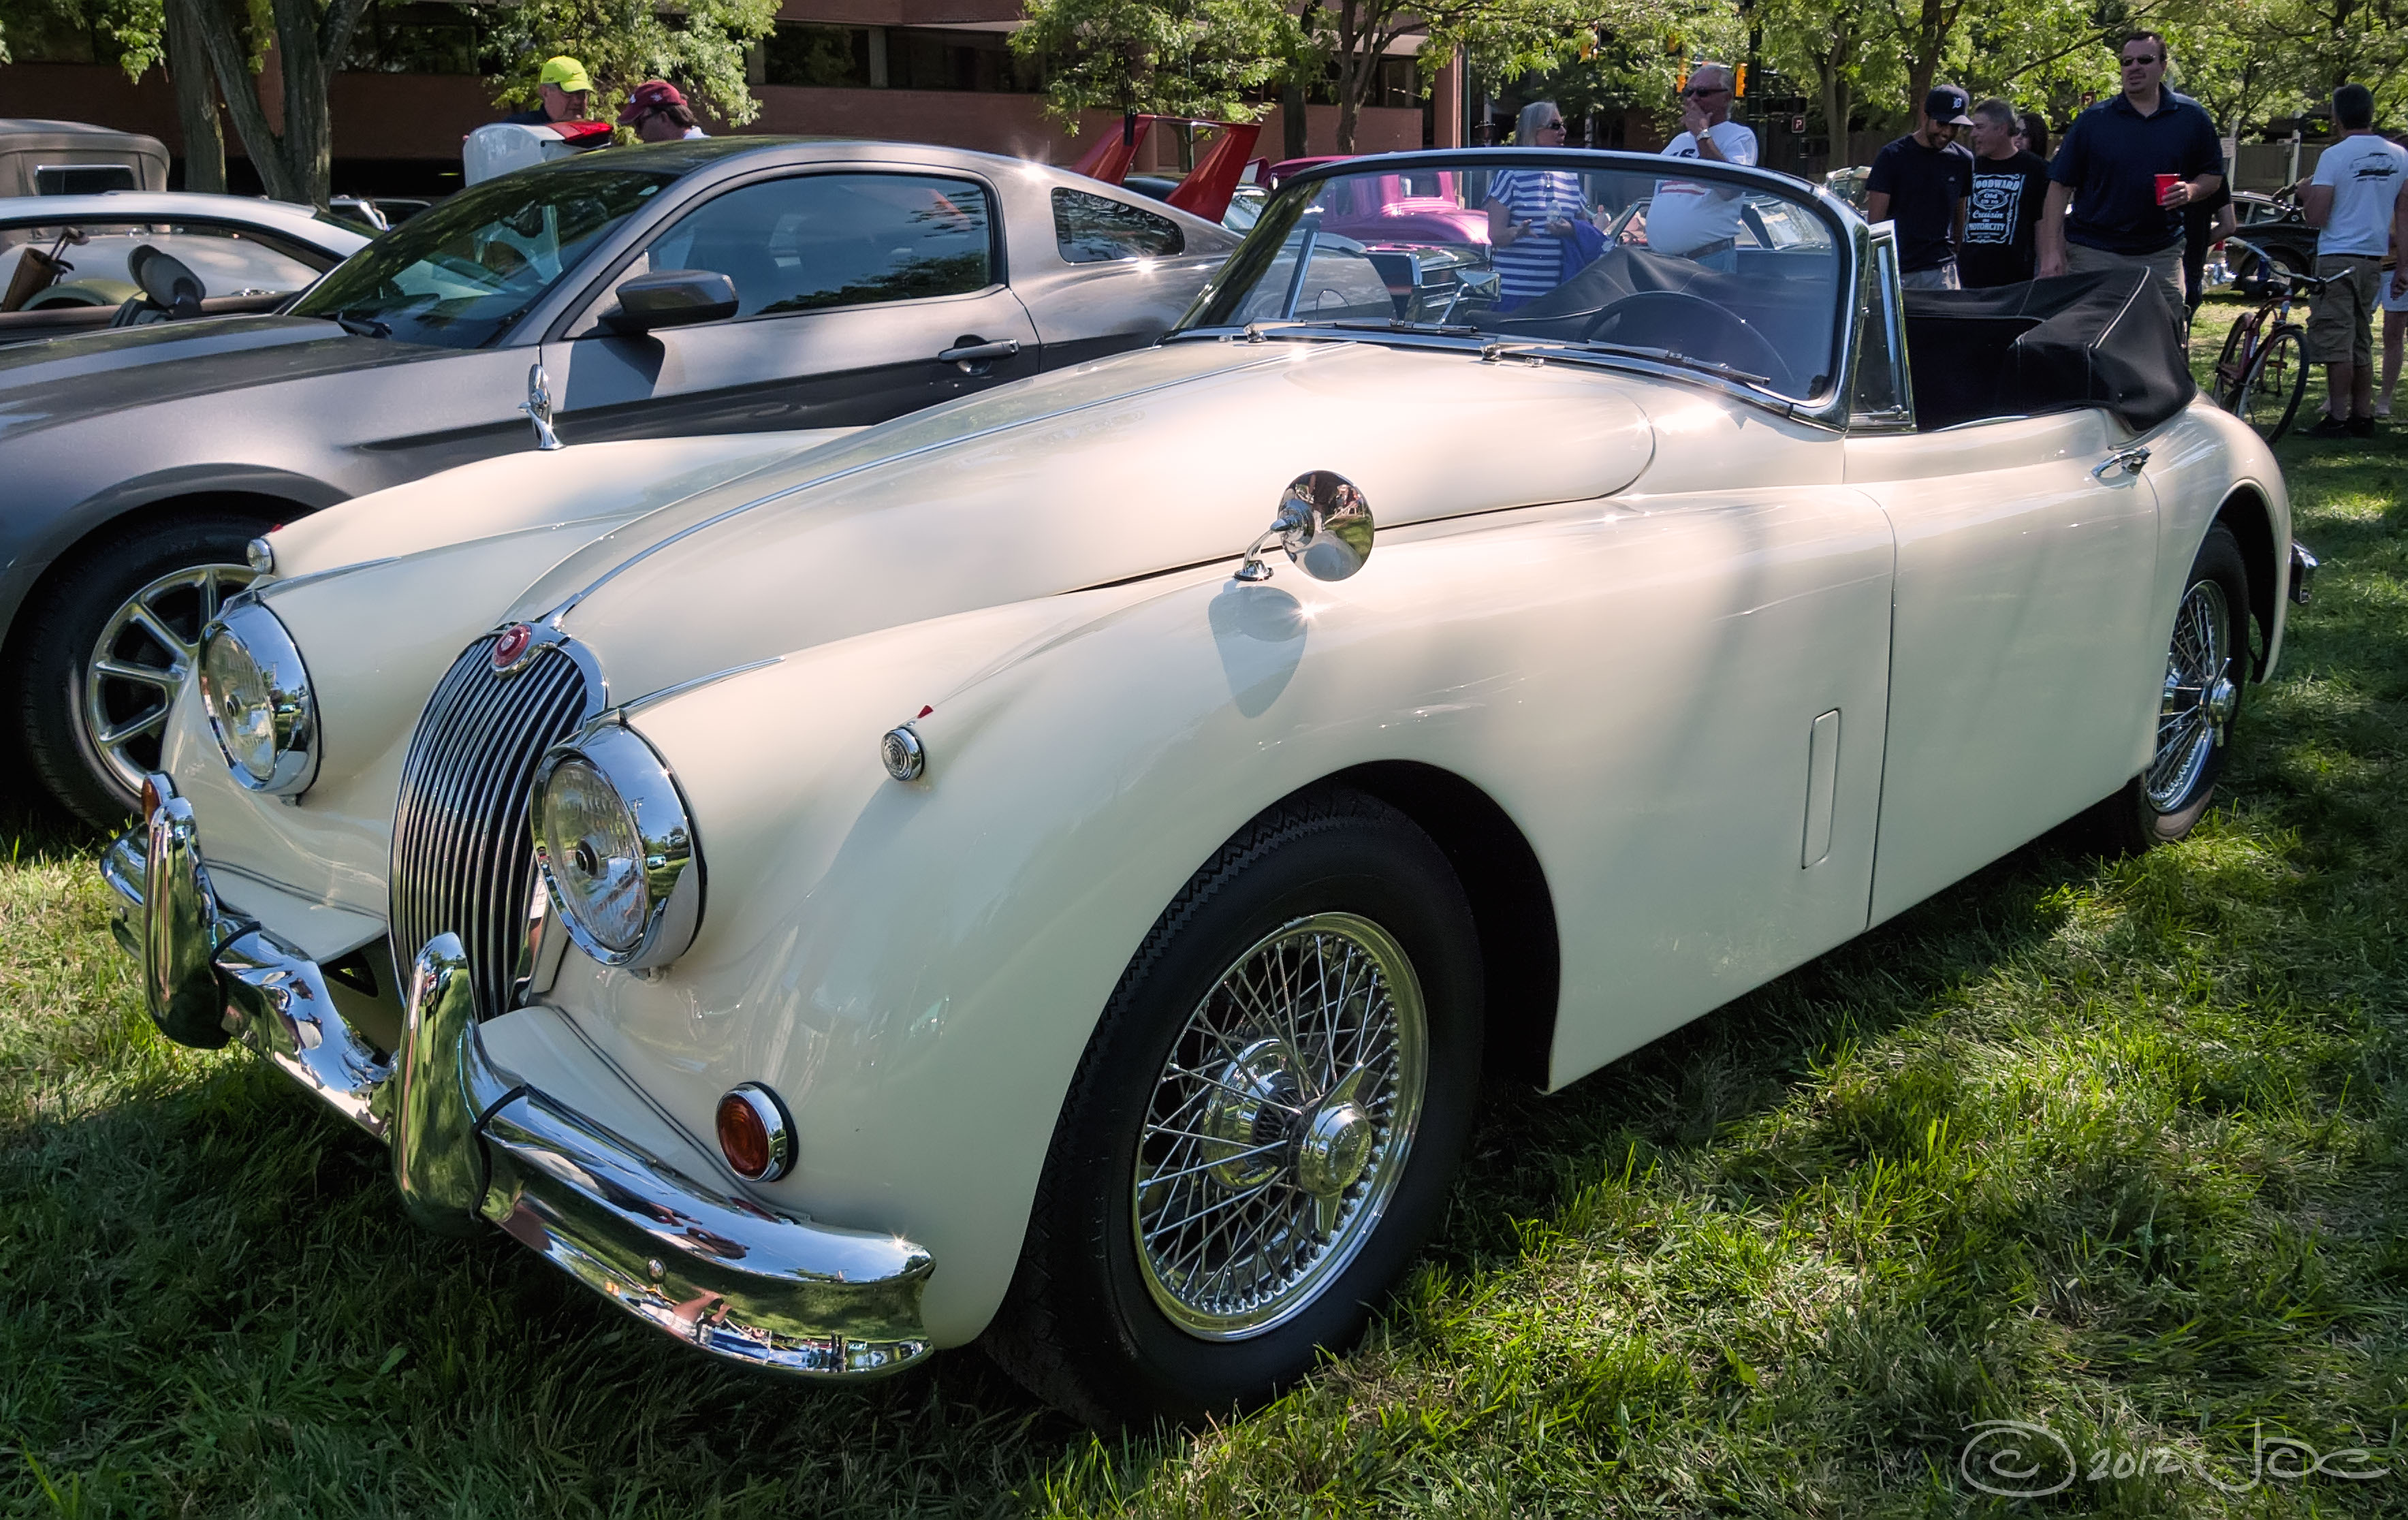
car, vehicle, show, classic car, sports car, vintage car, cruise, 2012, dream, classic, woodward, convertible, antique car, land vehicle, automobile make, luxury vehicle, jaguar xk150, jaguar xk140, jaguar xk120